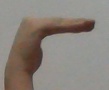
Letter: haa